Abd Allah ibn al-Zubayr

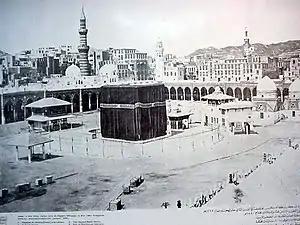
The Kaaba in 1882. Throughout his revolt, Ibn al-Zubayr used the sanctuary as his base of operations and it was twice besieged, in 683 and 692. He rebuilt it following severe damage during the first siege, but his changes were later reversed.

Ibn al-Zubayr did not oppose Mu'awiya I's accession to the caliphate in 661 and remained largely inactive during the course of his reign. However, he refused to recognize Mu'awiya's nomination of his son Yazid I as his successor in 676. When Yazid acceded following his father's death in 680, Ibn al-Zubayr again rejected his legitimacy, despite Yazid having the backing of the Arab tribesmen of Syria who formed the core of the Umayyad military. In response, Yazid charged al-Walid ibn Utba ibn Abi Sufyan, the governor of Medina, with gaining Ibn al-Zubayr's submission, but he evaded the authorities and escaped to Mecca. He was joined there by Ali's son Husayn, who too had refused submission to Yazid. Husayn and his supporters made a stand against the Umayyads in Karbala in 680, but Husayn and most of his relatives and companions were killed in the battle there.